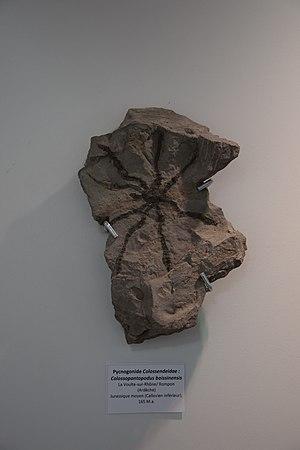
Muséum de l'Ardèche